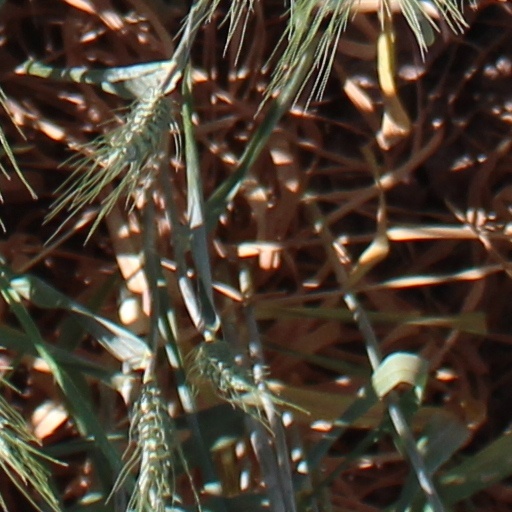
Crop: wheat